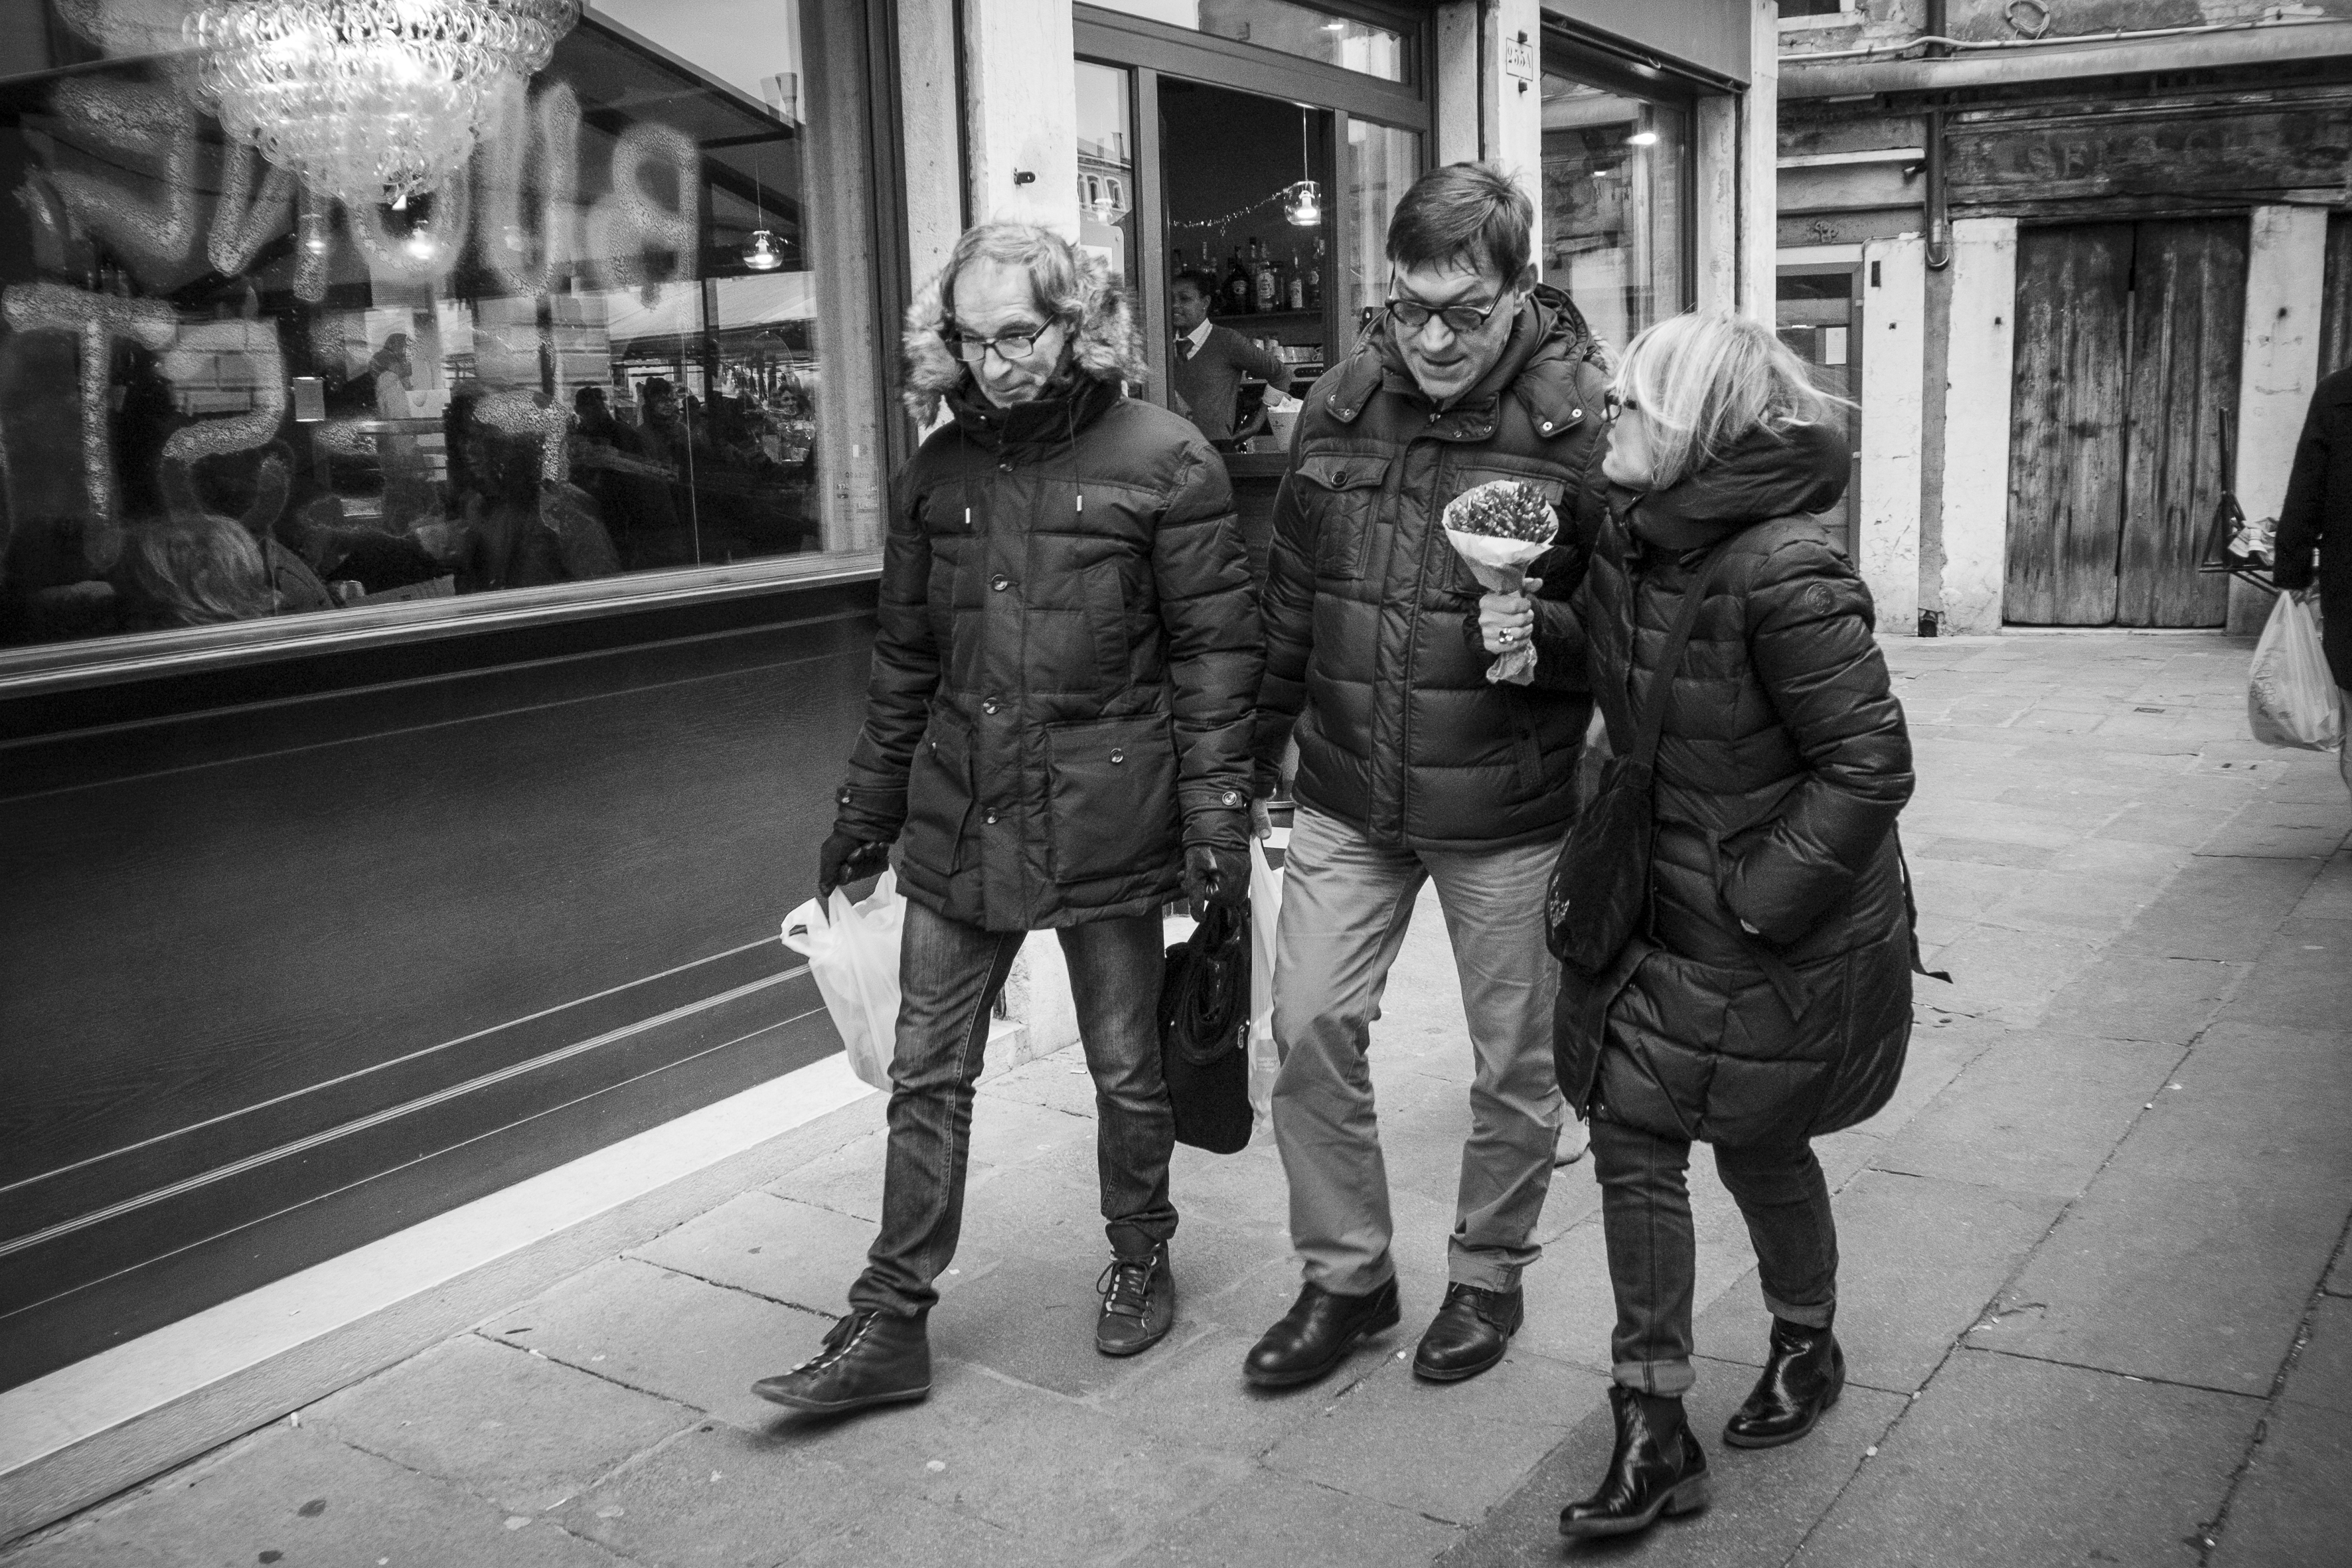
black and white, people, road, white, street, photography, urban, travel, fujifilm, italy, venice, clothing, black, monochrome, bw, blackandwhite, blackwhite, infrastructure, ngc, photograph, snapshot, noiretblanc, venezia, fuji, fujix, fujixe1, monochrome photography, film noir